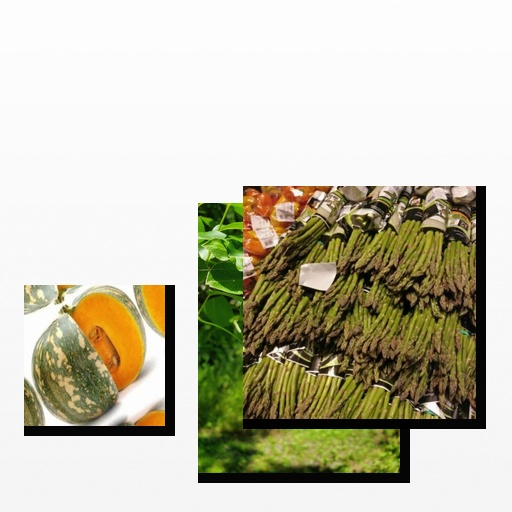
Food items: pumpkin, asparagus, pear